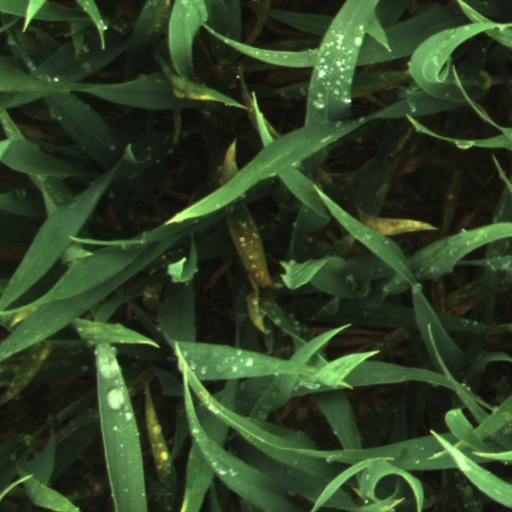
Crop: wheat